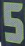
Number: 5